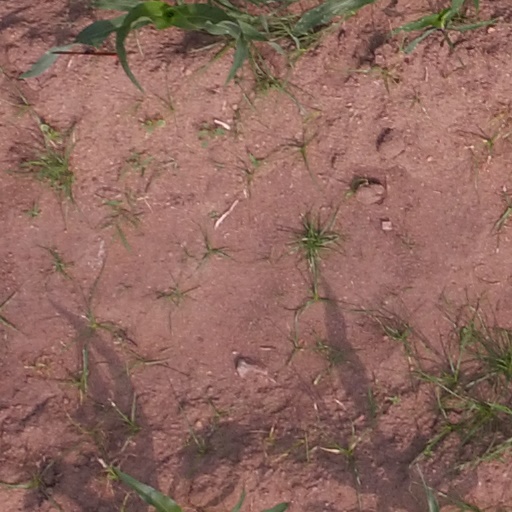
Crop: maize; corn